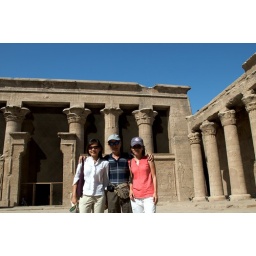
32 columns line around the sides of the temple, underneath a beautiful blue sky